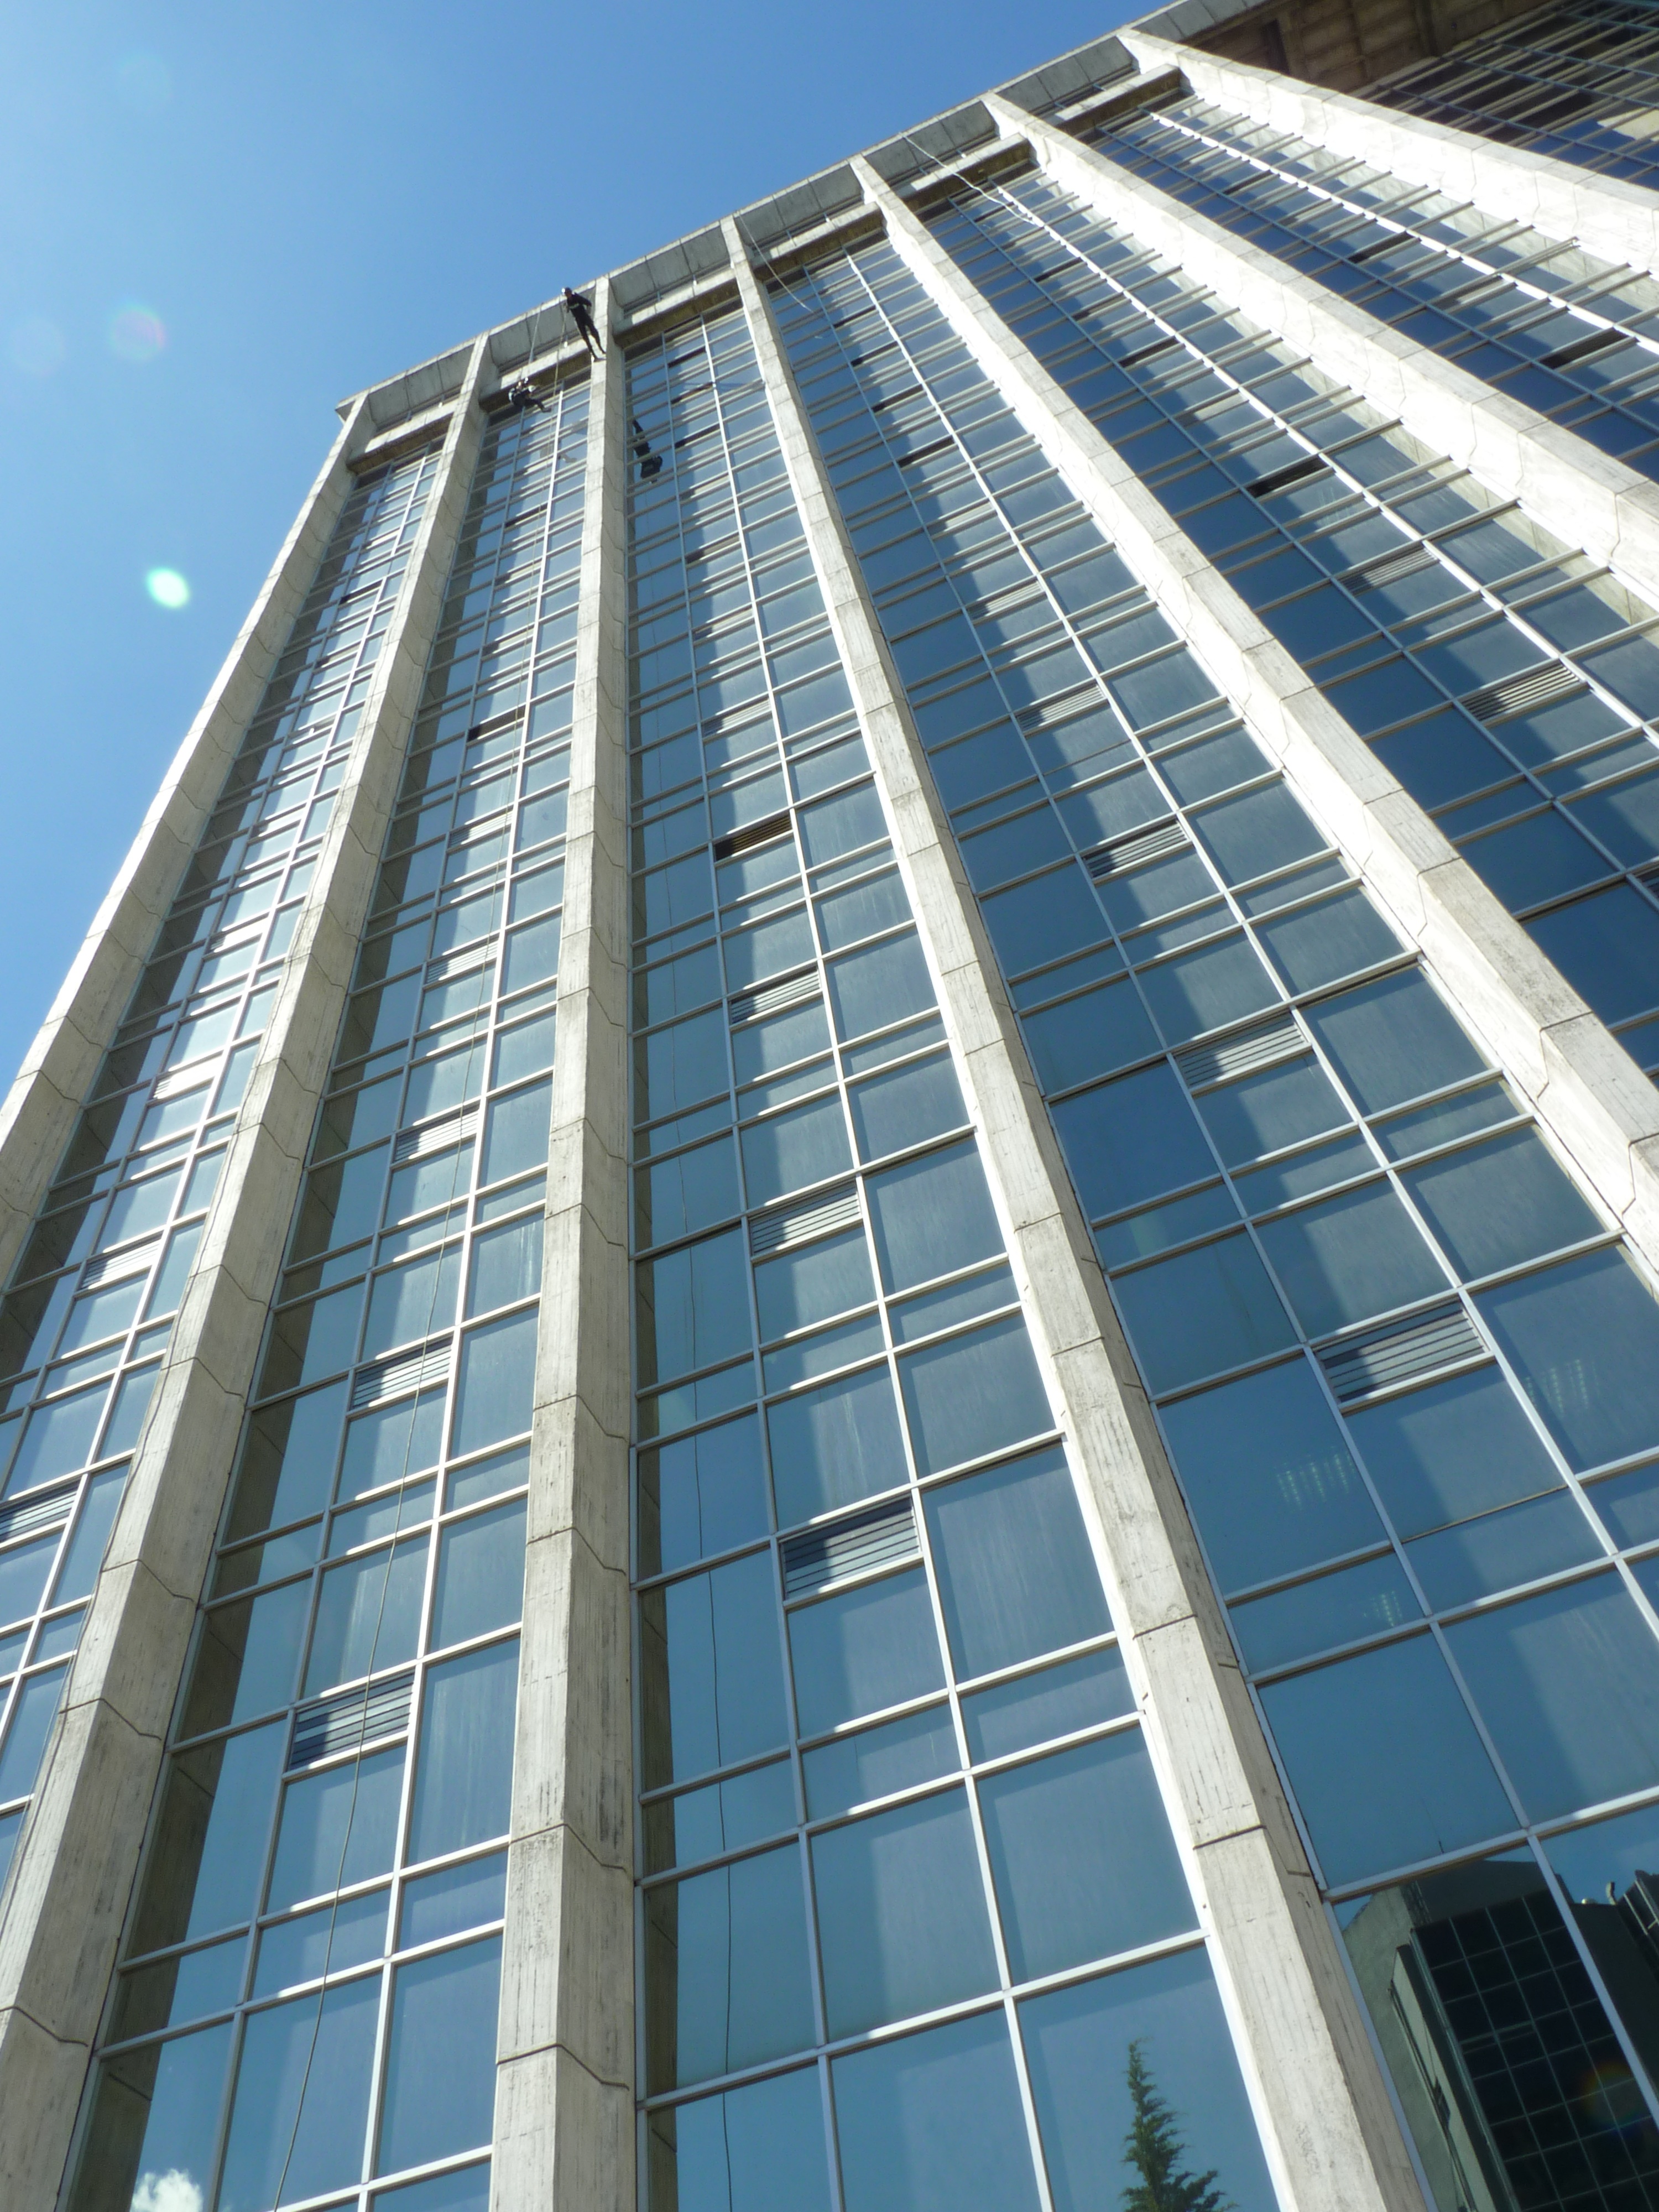
architecture, sky, building, skyscraper, downtown, construction, line, tower, landmark, facade, blue, tower block, glasses, headquarters, daylighting, urban area, metropolitan area